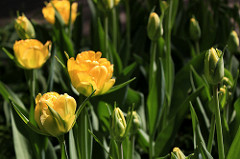
Flower: tulip